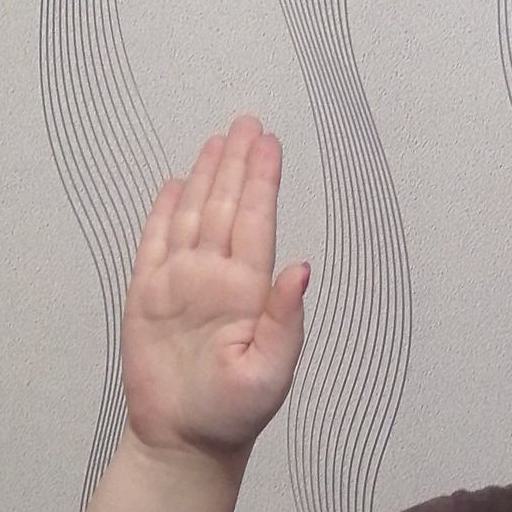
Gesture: stop